Maximus Musicus

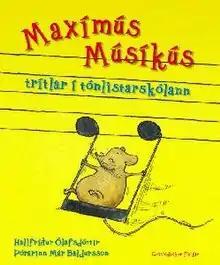
The cover of the second Maximus Musicus book, in the original Icelandic.

Maximus Musicus is an Icelandic children's franchise, including books, CDs, DVDs and family concert programs, aimed at introducing symphonic music to children. The story and part of the music was written by Hallfríður Ólafsdóttir, principal flautist of the Iceland Symphony Orchestra. The books are illustrated by Þórarinn Már Baldursson, a violist in the ISO. Conductor and pianist Vladimir Ashkenazy is the program's patron.